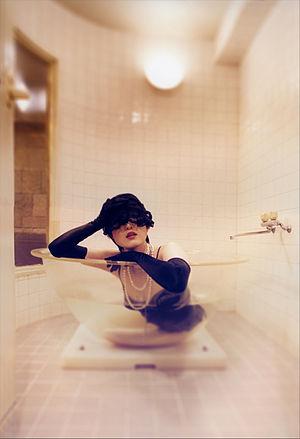
Nathalie Daoust, née le 31 mars 1977 à Montréal, est une photographe et artiste contemporaine canadienne. Elle utilise l’espace et la lumière comme des moyens pour étudier la création de soi, elle construit des mondes qui dévoilent les impulsions contradictoires qui nous animent.